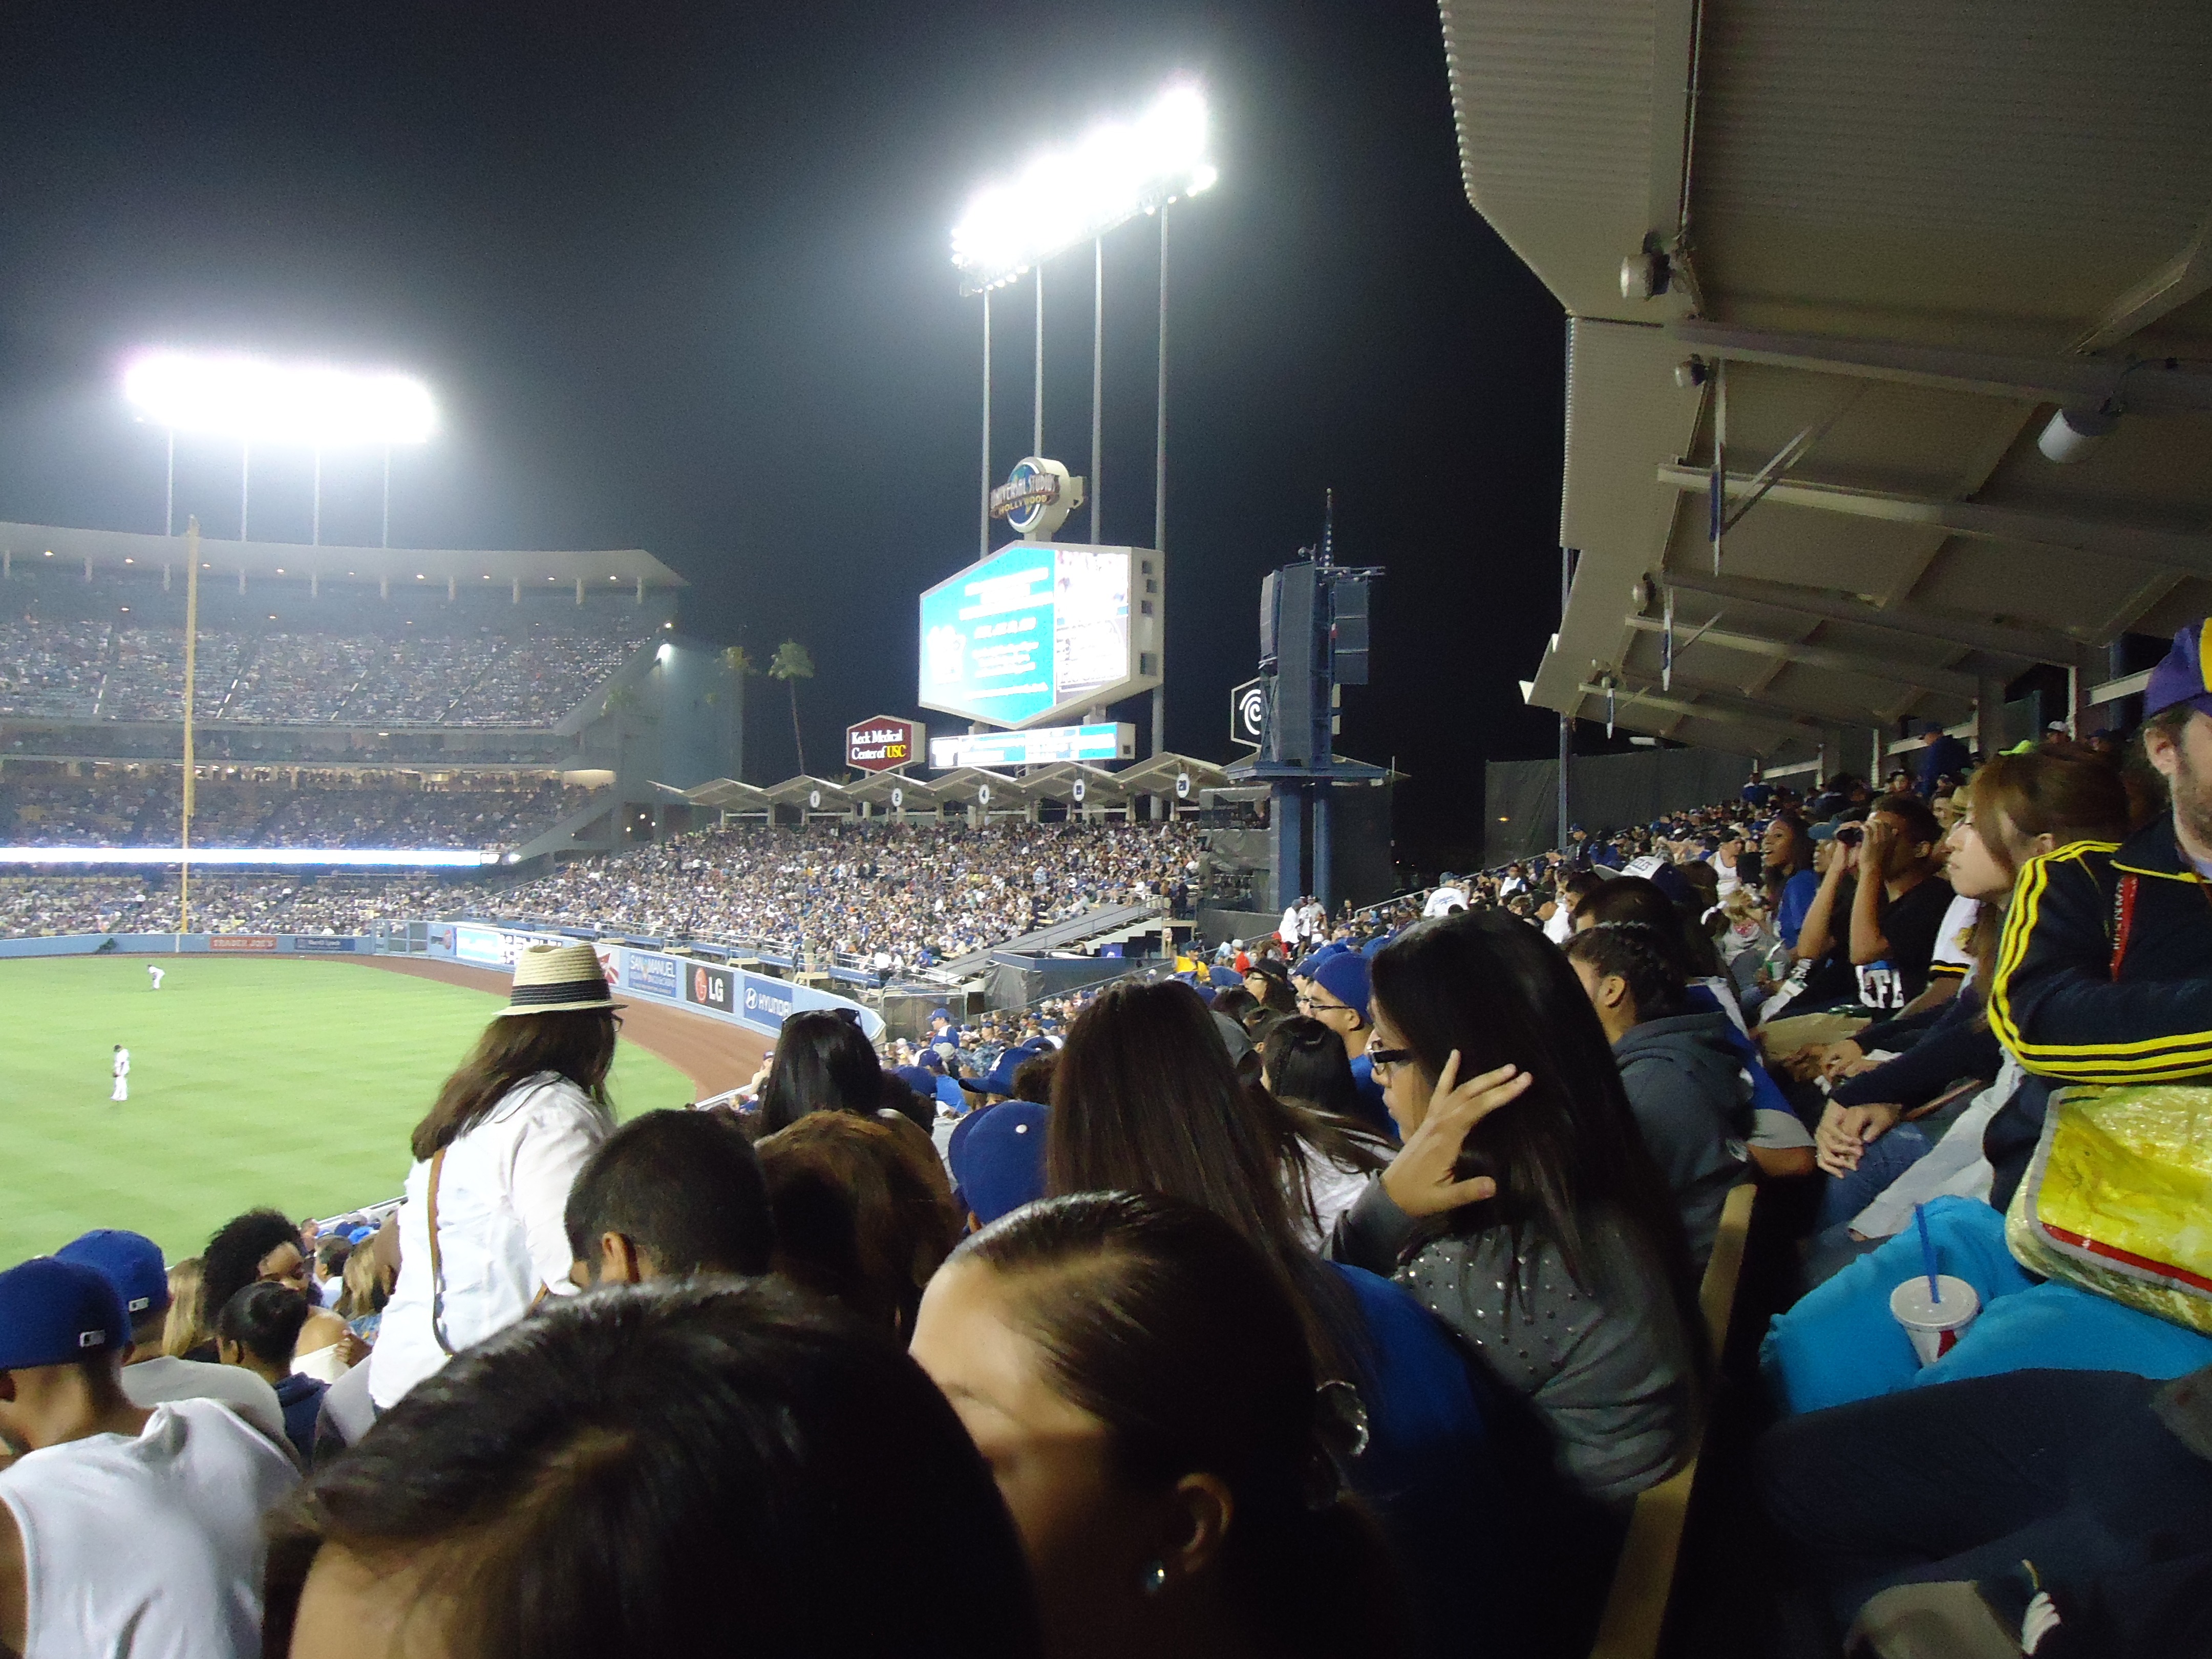
structure, baseball, field, crowd, audience, stadium, arena, fans, los angeles, dodgers, sport venue